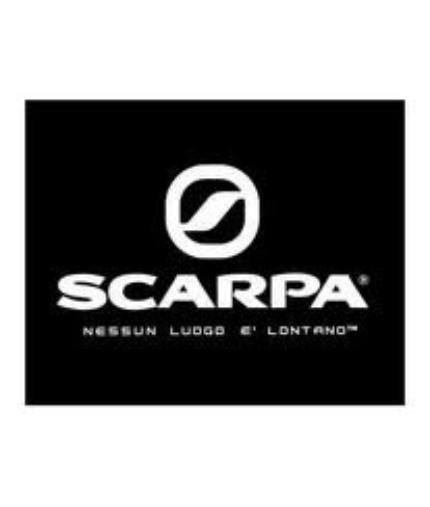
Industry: Clothes